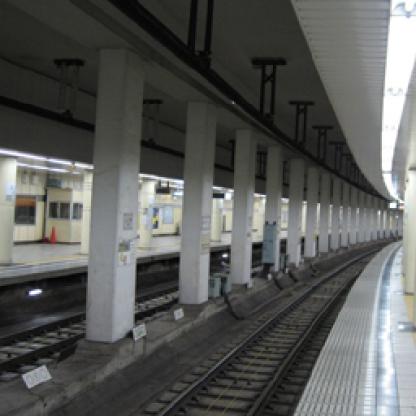
Scene: Indoor